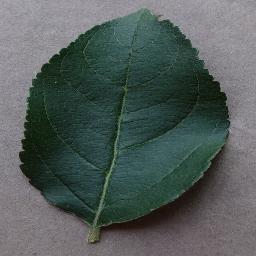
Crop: apple
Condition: healthy